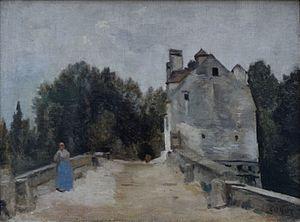
Camille Corot, né Jean-Baptiste Camille Corot le 16 juillet 1796 à Paris où il est mort le 22 février 1875, est un peintre et graveur français.